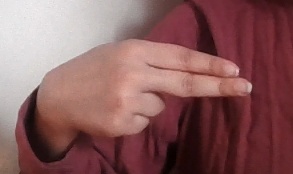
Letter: ain